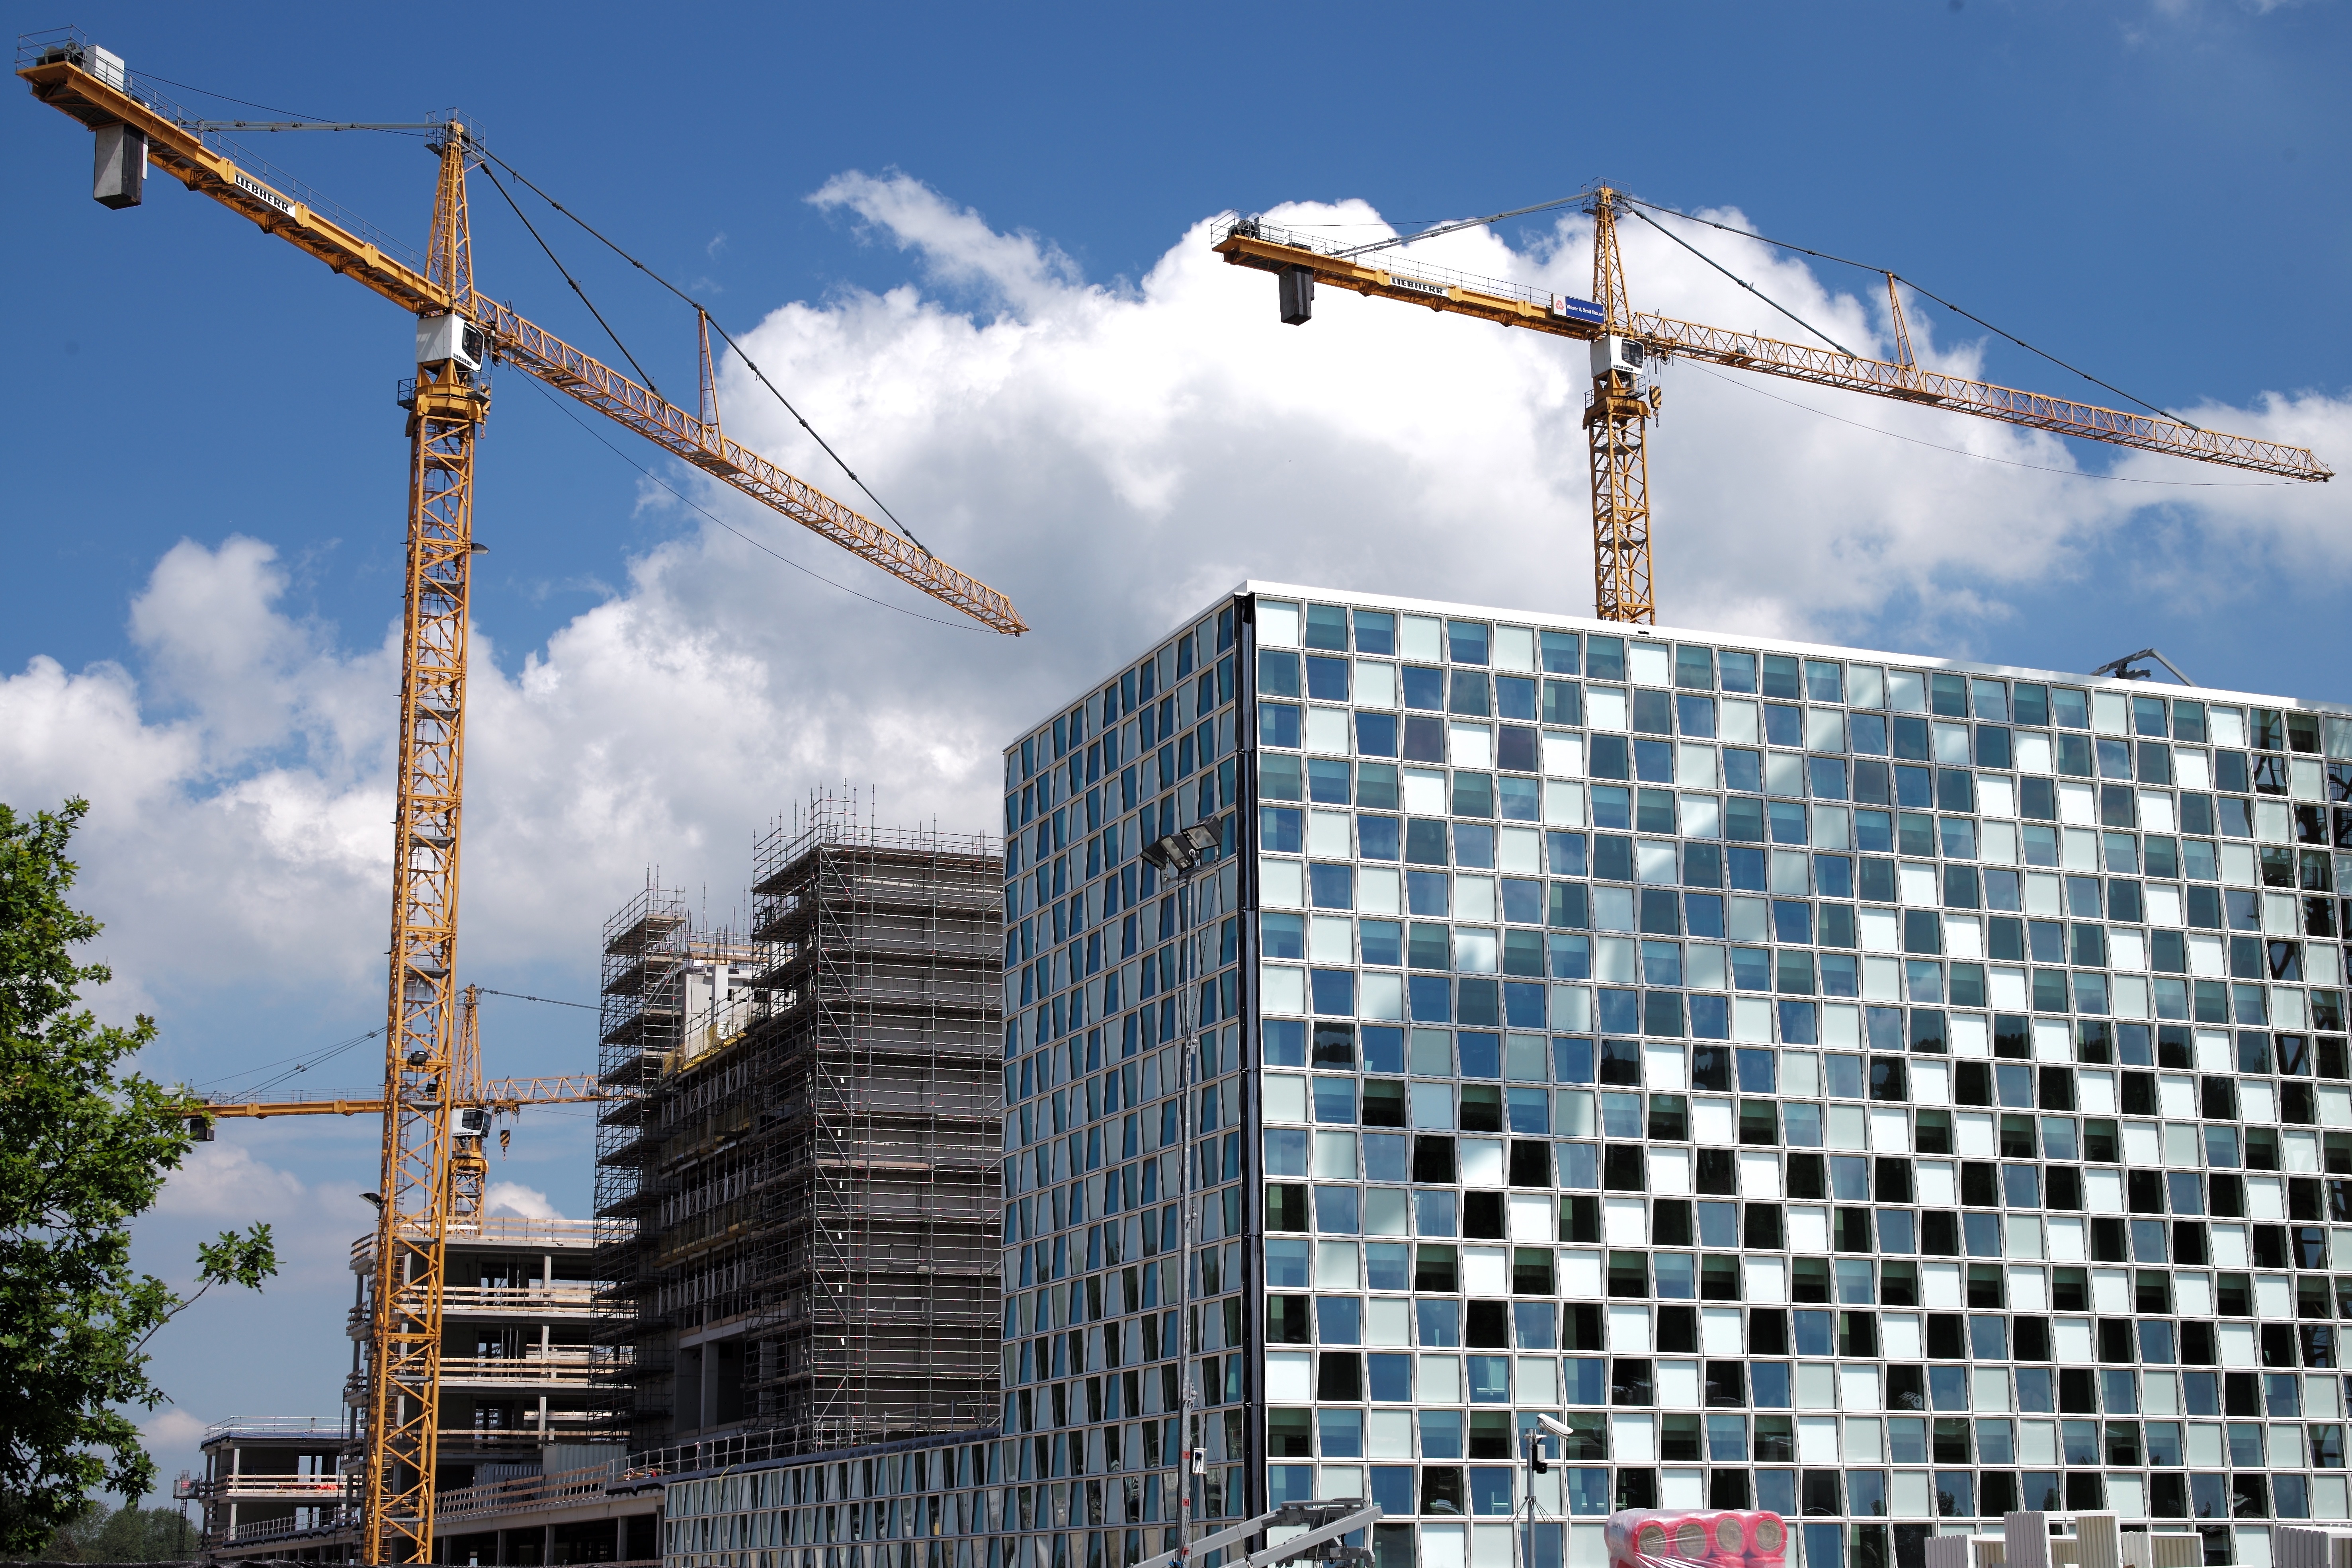
architecture, building, skyscraper, wall, downtown, europe, construction, pattern, tower, mast, office, facade, tower block, criminal, holland, hague, netherlands, international, m, justice, f14, windows, 50, court, leica, courthouse, 240, summilux, icc, typ, construction equipment